Jean-Benjamin de La Borde

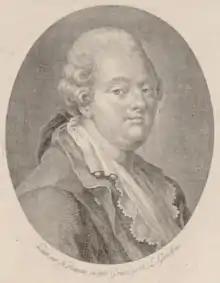
Jean-Benjamin de La Borde

Jean-Benjamin François de la Borde (5 September 1734 – 22 July 1794) was a French composer, writer on music and "fermier général" (farm tax collector). Born into an aristocratic family, he studied violin under Antoine Dauvergne and composition under Jean-Philippe Rameau. From 1762 to 1774, he served at the court of Louis XV as "premier valet de la chambre", losing his post on the death of the king. He wrote many operas, mostly comic, and a four-volume collection of songs for solo voice, "Choix de chansons mises en musique" illustrated by Jean-Michel Moreau. Many of the songs from the collection were later published individually through the efforts of the English folksong collector Lucy Etheldred Broadwood. His "Essai sur la musique ancienne et moderne" was published in 1780. La Borde was guillotined during the French Revolution in 1794.